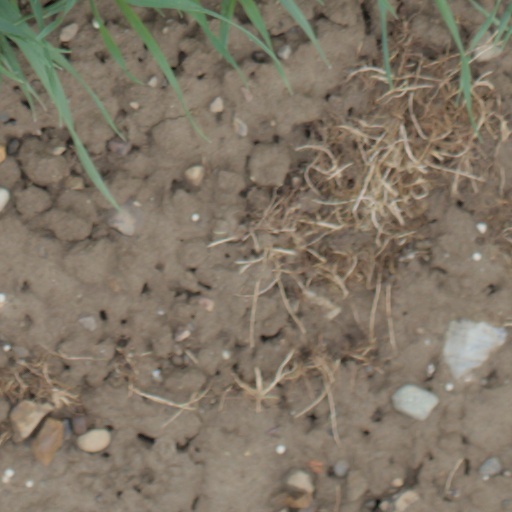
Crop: wheat